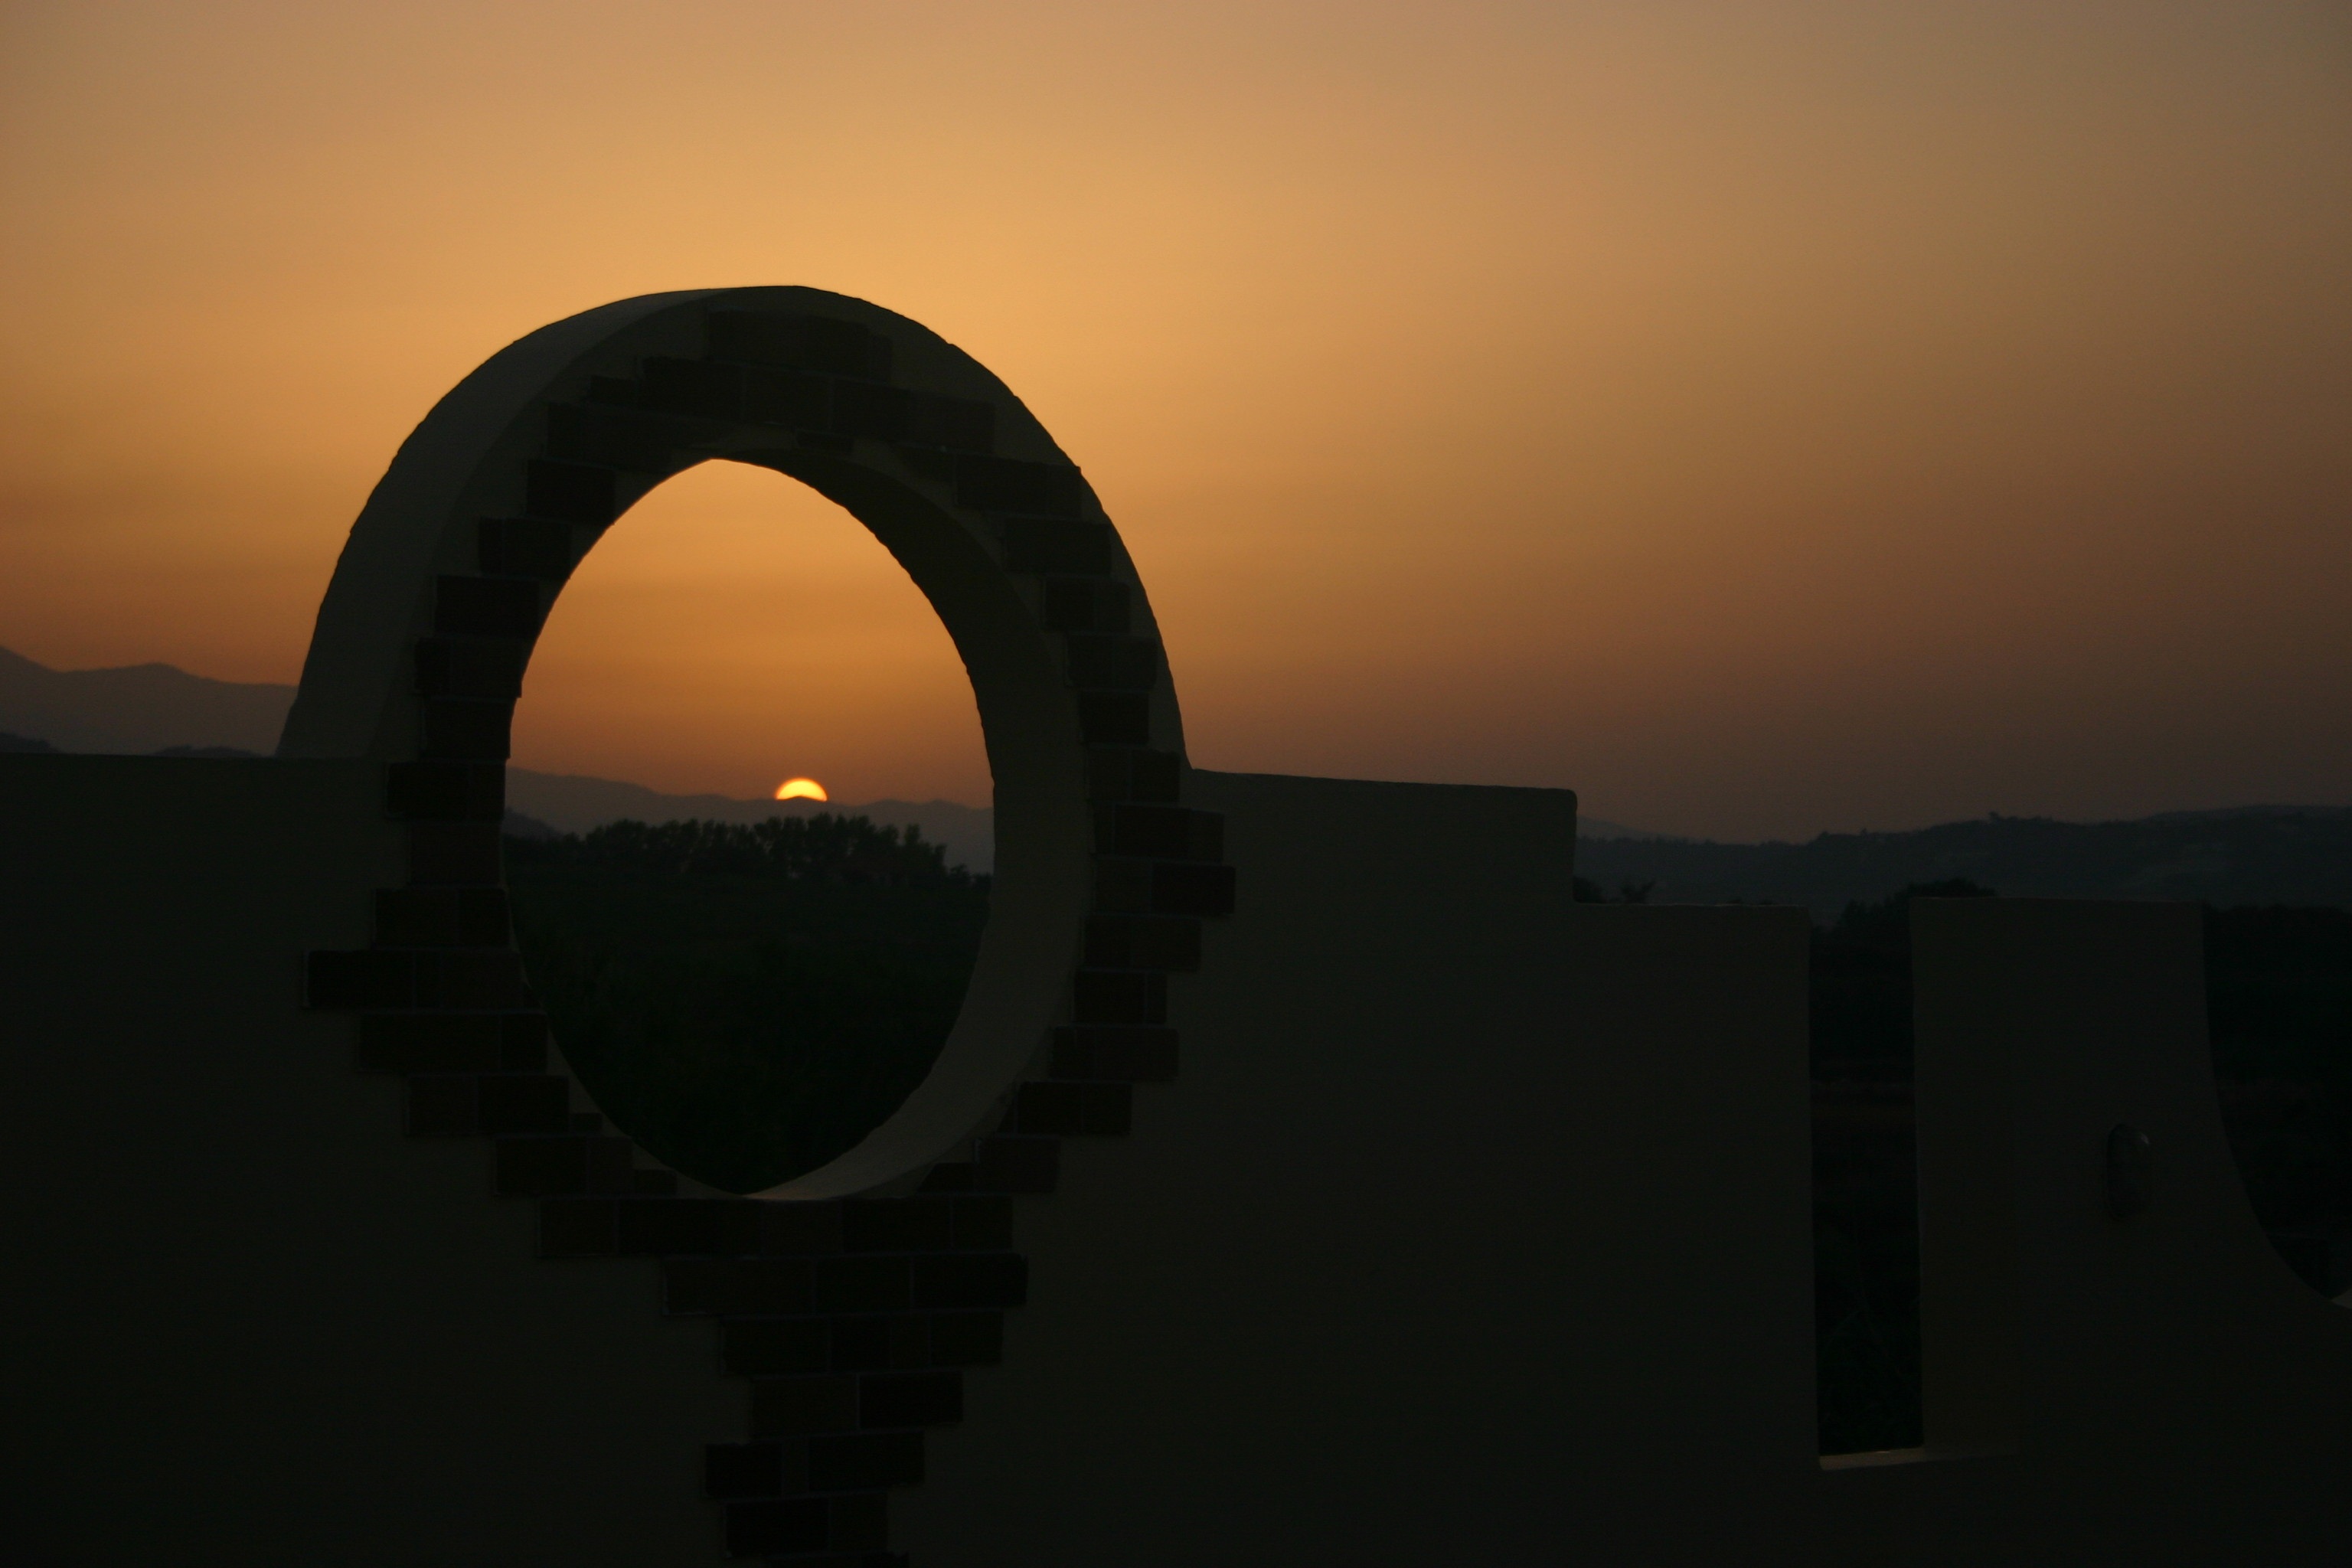
silhouette, light, sky, sun, sunrise, sunset, sunlight, morning, dawn, atmosphere, summer, dusk, evening, reflection, darkness, greece, crete, atmospheric phenomenon, atmosphere of earth